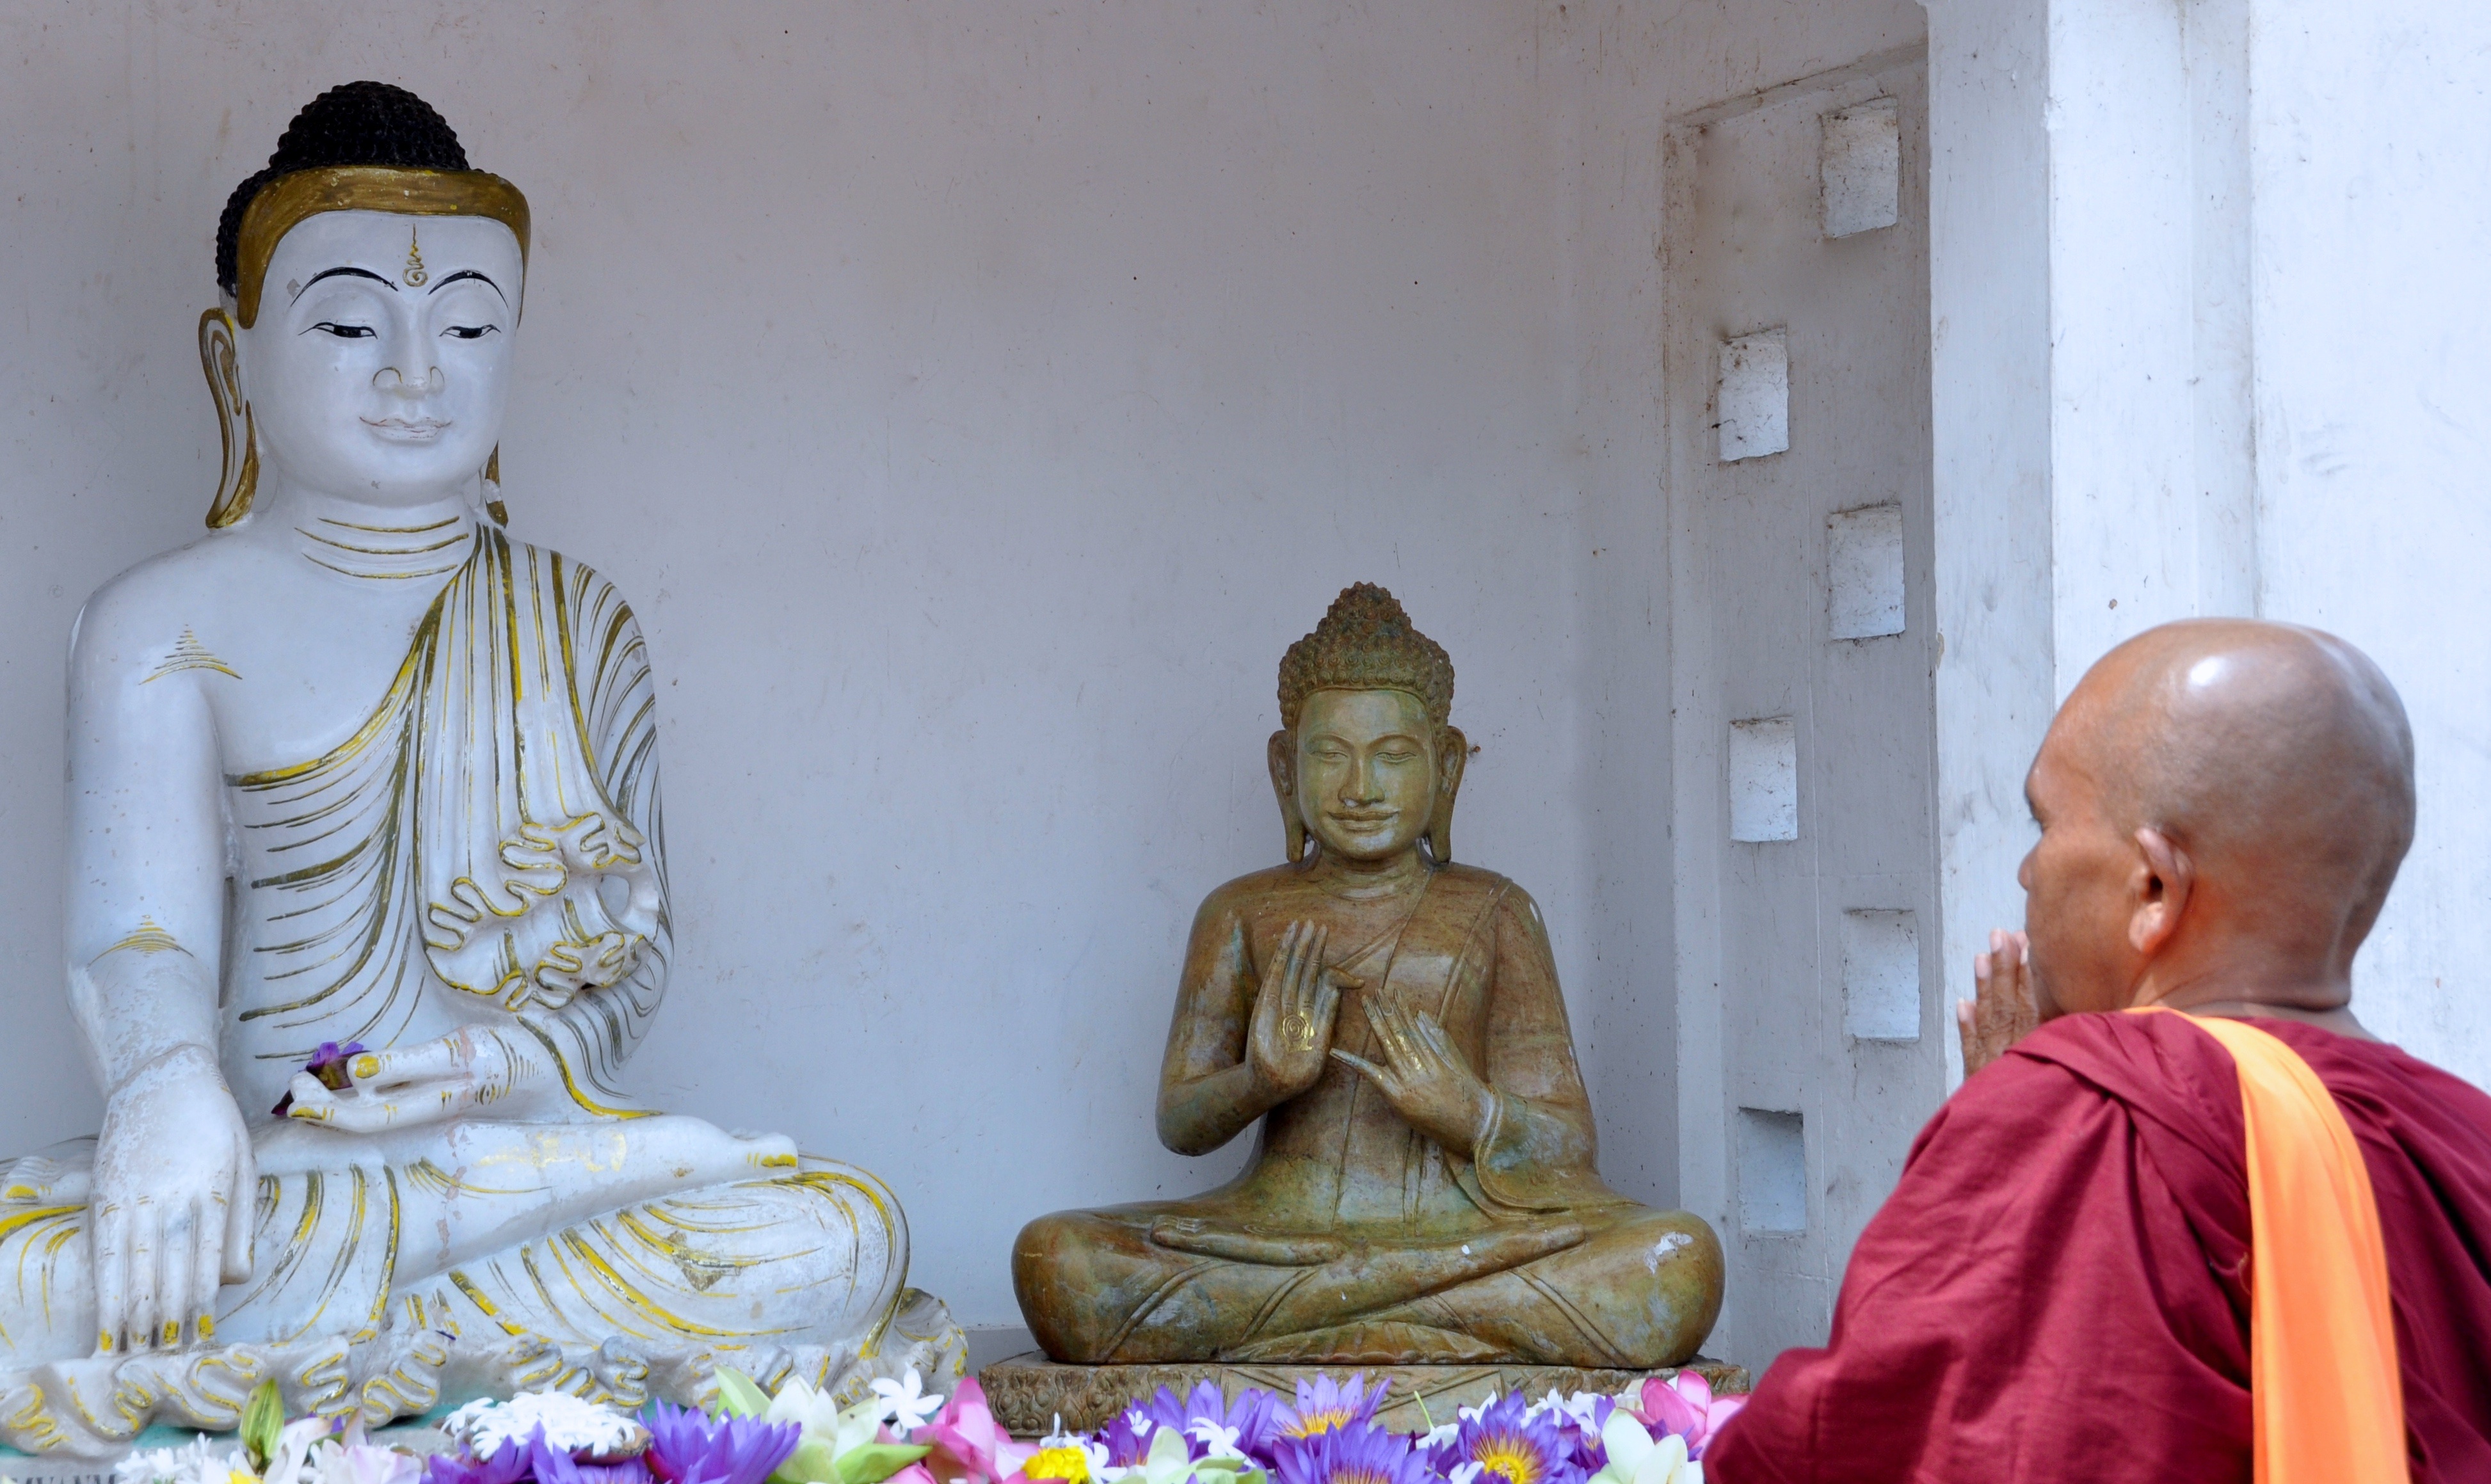
monument, statue, love, peace, monk, religion, place of worship, sculpture, art, temple, buddha, hindu temple, gautama buddha, ancient history